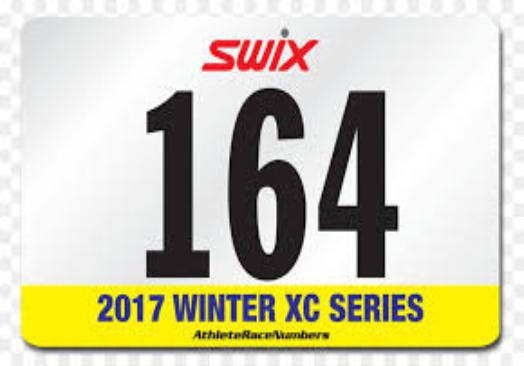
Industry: Sports